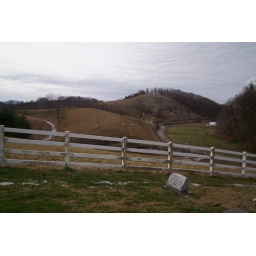
Those little white dots on the hill in the background are cows.